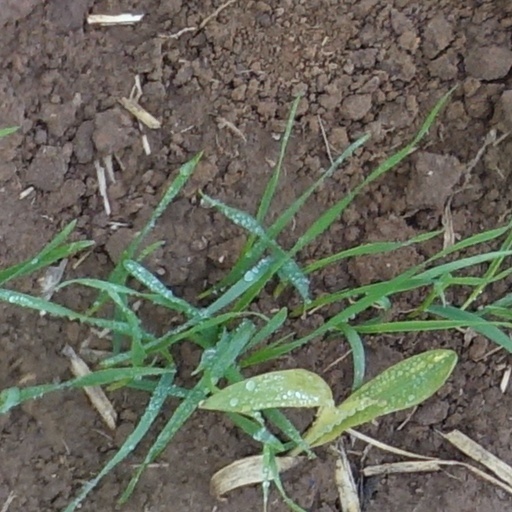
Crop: wheat